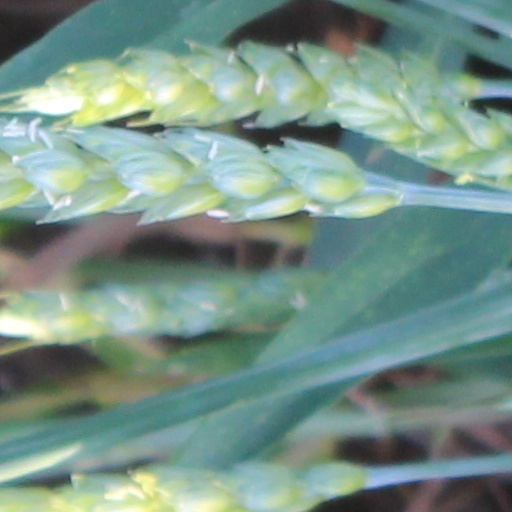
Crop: wheat